Yury Dyupin

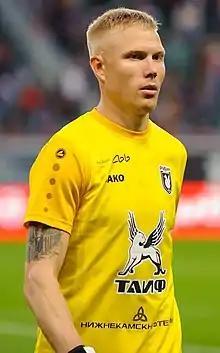
Dyupin with Rubin Kazan in 2019

Yury Yuryevich Dyupin (born 17 March 1988) is a Russian football goalkeeper for Sochi.